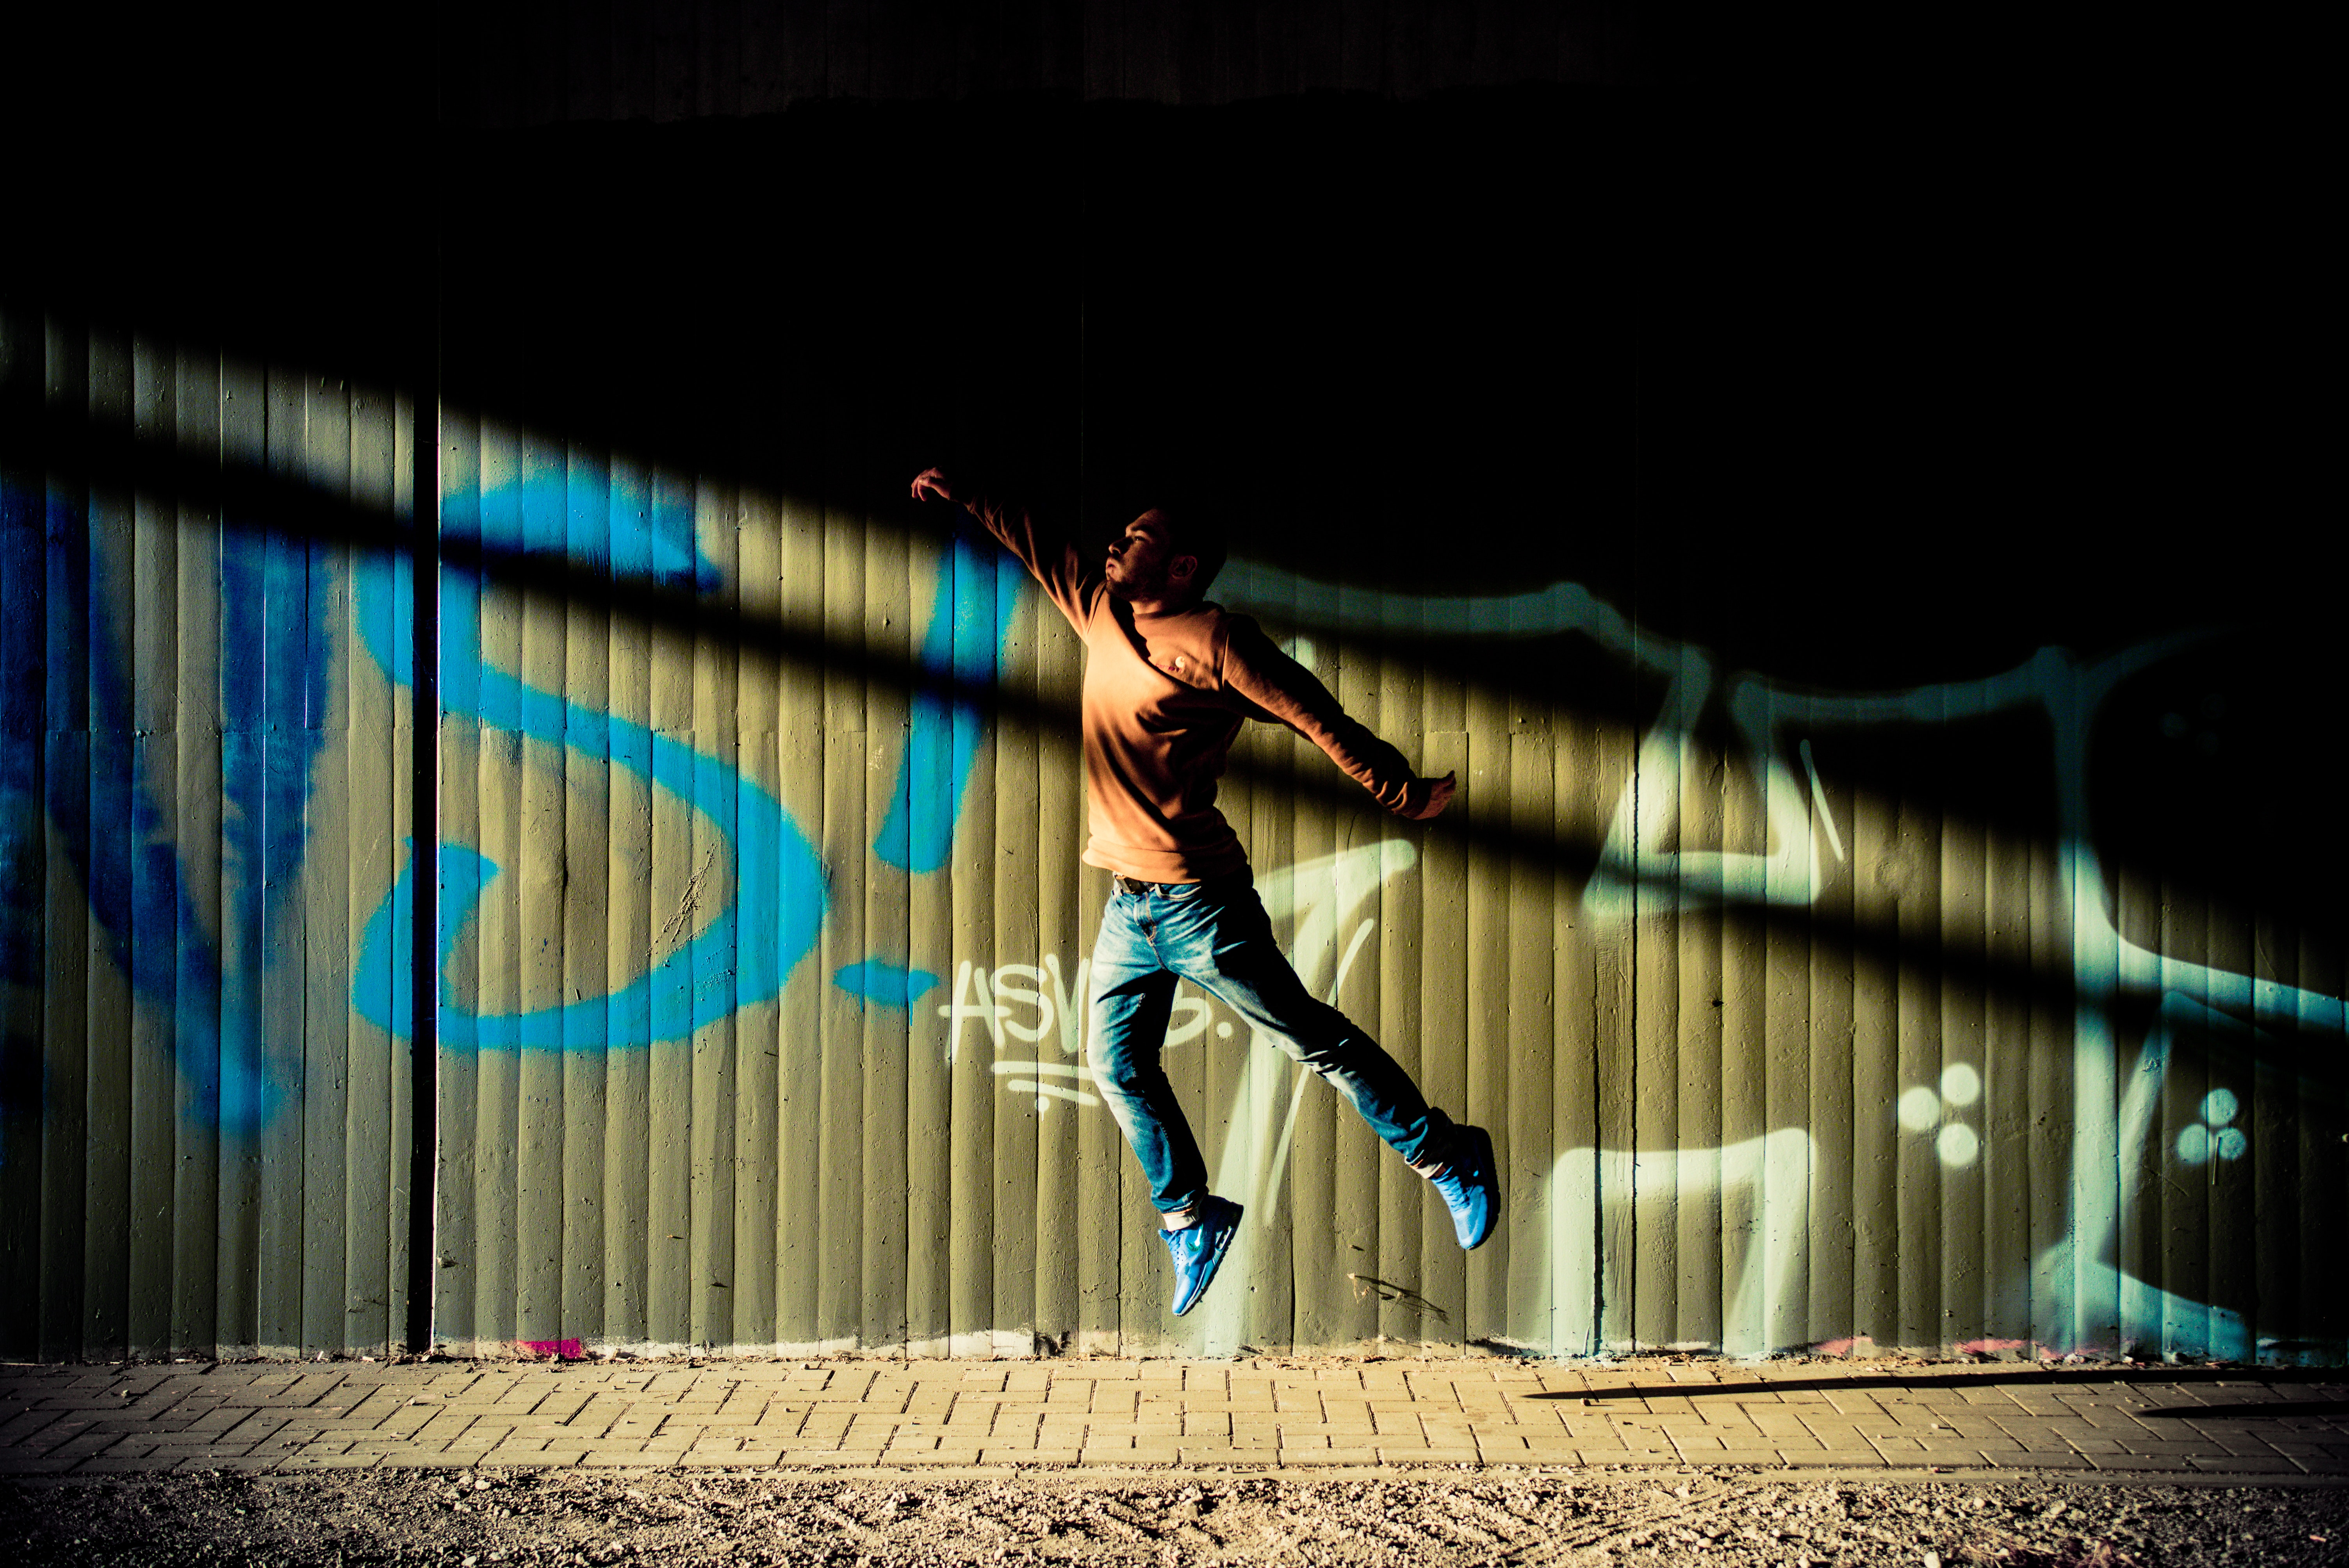
natural, flash photography, wood, rolling, entertainment, toy, Tints and shades, performing arts, sky, recreation, sports equipment, event, street fashion, electric blue, darkness, competition, sport venue, shadow, Skateboarding Equipment, performance art, night, extreme sport, sports, visual arts, performance, choreography, public event, player, street, pedestrian, font